Reciprocal lattice

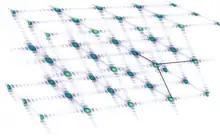
The computer-generated reciprocal lattice of a fictional monoclinic 3D crystal.

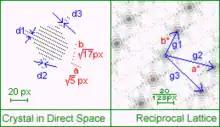
A two-dimensional crystal and its reciprocal lattice

Reciprocal lattice is a concept associated with solids with translational symmetry which plays a major role in many areas such as X-ray and electron diffraction as well as the energies of electrons in a solid. It emerges from the Fourier transform of the lattice associated with the arrangement of the atoms. The "direct lattice" or "real lattice" is a periodic function in physical space, such as a crystal system (usually a Bravais lattice). The reciprocal lattice exists in the mathematical space of spatial frequencies or wavenumbers "k", known as reciprocal space or "k" space; it is the dual of physical space considered as a vector space. In other words, the reciprocal lattice is the sublattice which is dual to the direct lattice.